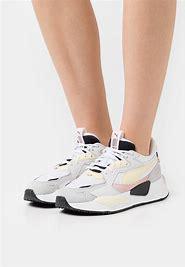
Brand: Puma
Model: Rs Z